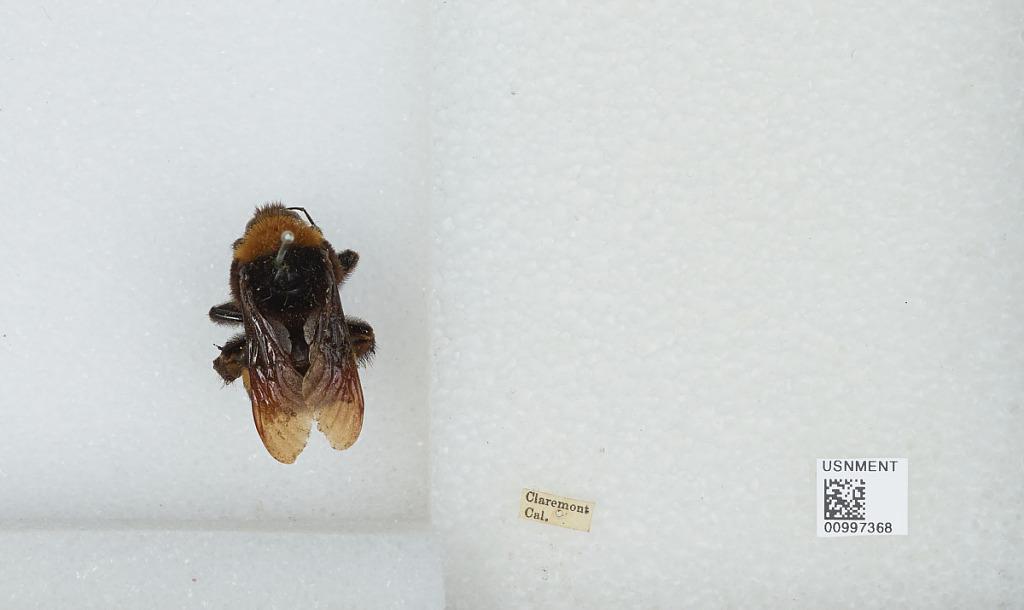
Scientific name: Bombus (Crotchiibombus) crotchii Cresson
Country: United States
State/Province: California
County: Los Angeles
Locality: Claremont
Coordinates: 34.11, -117.72